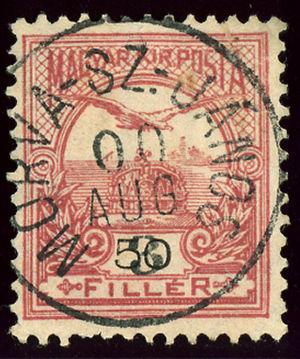
Moravský Svätý Ján est un village de Slovaquie situé dans la région de Trnava.